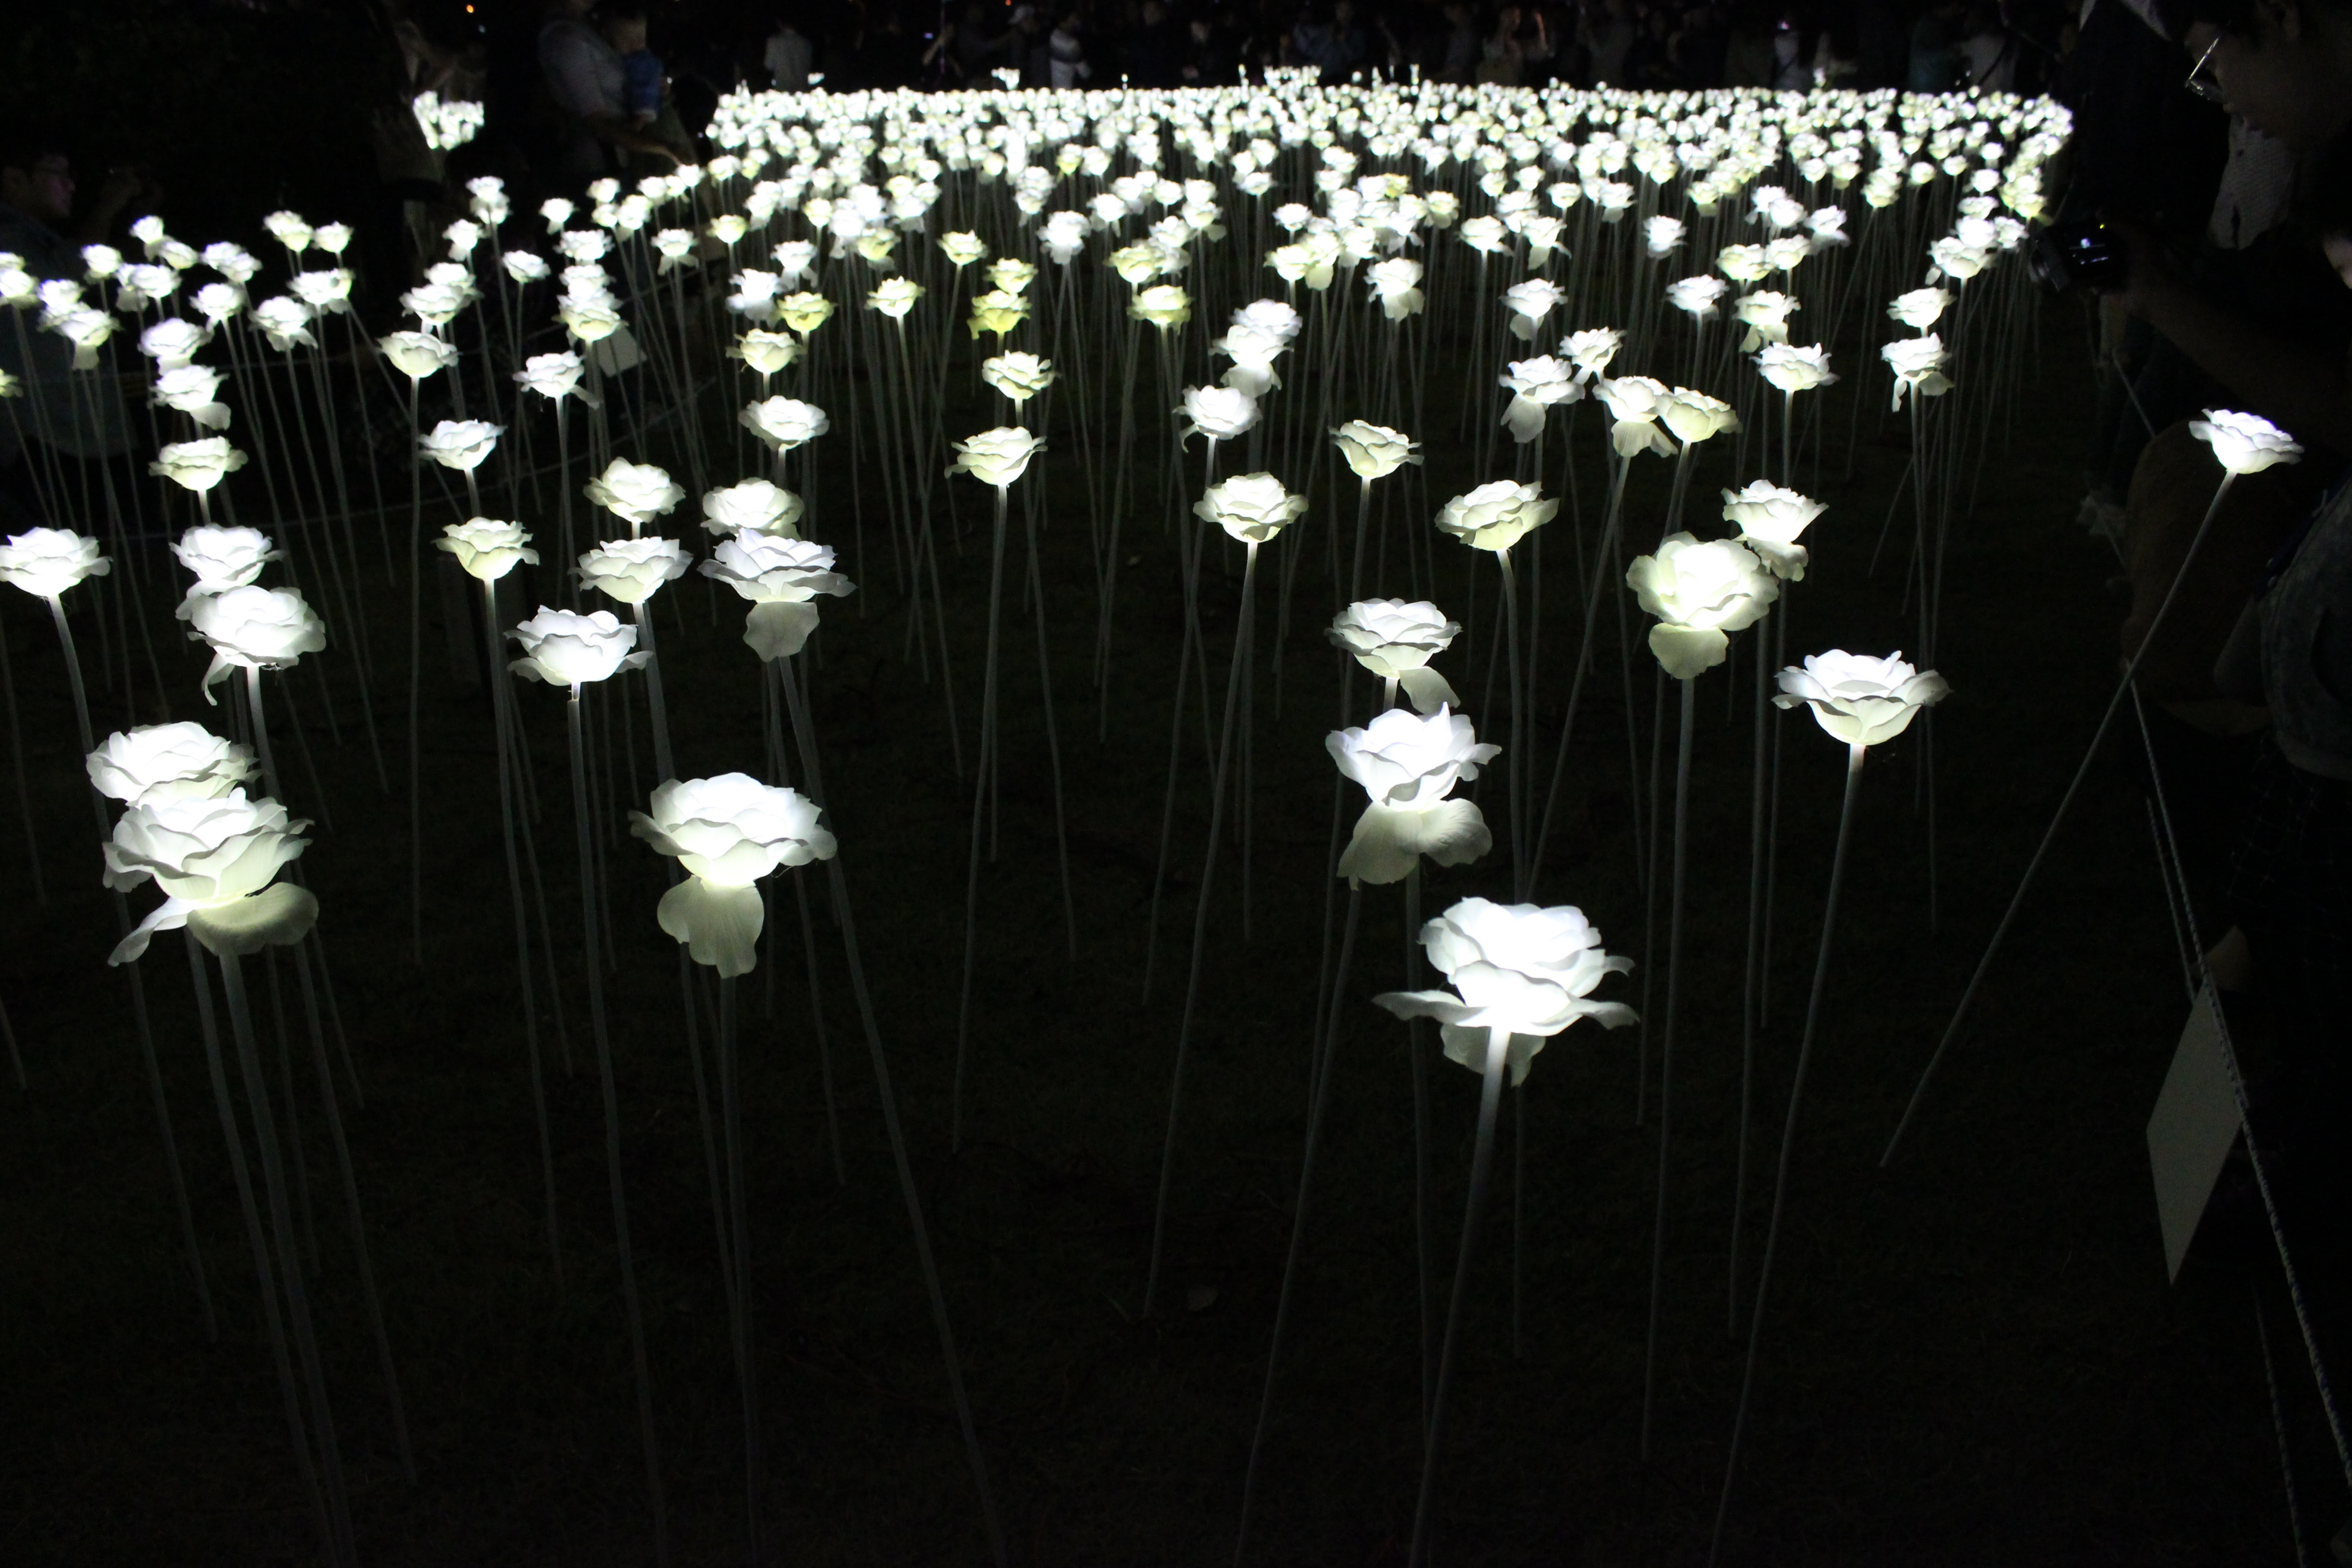
plant, white, flower, rose, darkness, flowers, artificial, night view, floristry, songdo, the night sky, white roses